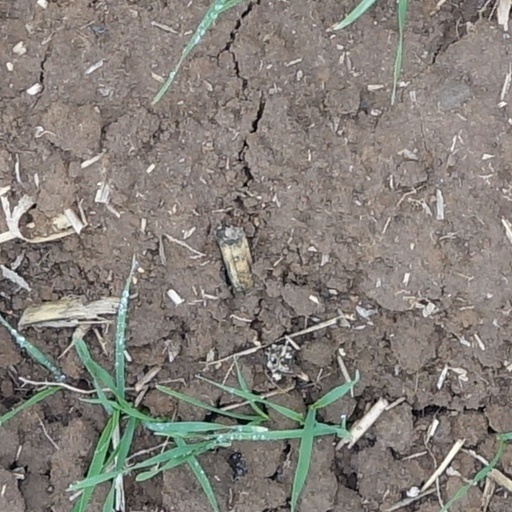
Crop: wheat